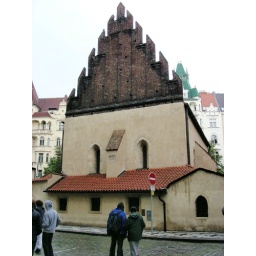
Strange little building on a street in Old Town Prague that no one could explain to me!